Hempstead Harbor

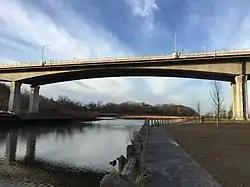
The new span of the Bryant Viaduct over Hempstead Harbor. This photo was taken in 2015.

The William Cullen Bryant Viaduct (also known as the Roslyn Viaduct) crosses the southernmost section of Hempstead Harbor, carrying Northern Boulevard (NY 25A) between West Shore Road (CR 15) and Bryant Avenue at its eastern end. It serves as a bypass of Roslyn, and more specifically Old Northern Boulevard (CR 25A) – which was NY 25A's previous alignment through the area.